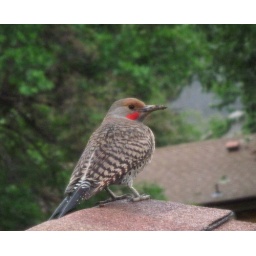
Same male northern flicker, different angle. He's waiting to trade off with the female in their nest cavity.